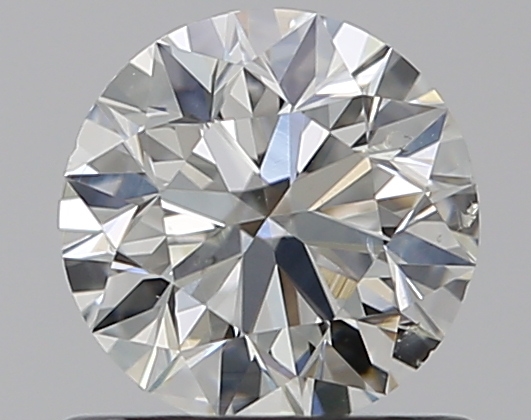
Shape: round
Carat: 0.7
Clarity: SI2
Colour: I
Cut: EX
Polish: EX
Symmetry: EX
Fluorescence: N
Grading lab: GIA
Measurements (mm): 5.61 x 5.65 x 3.55